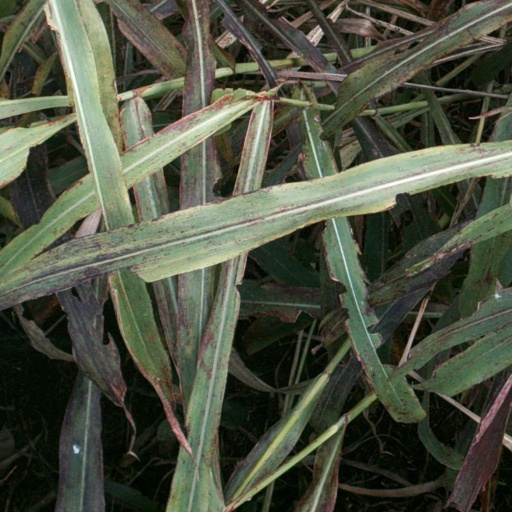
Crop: sorghum